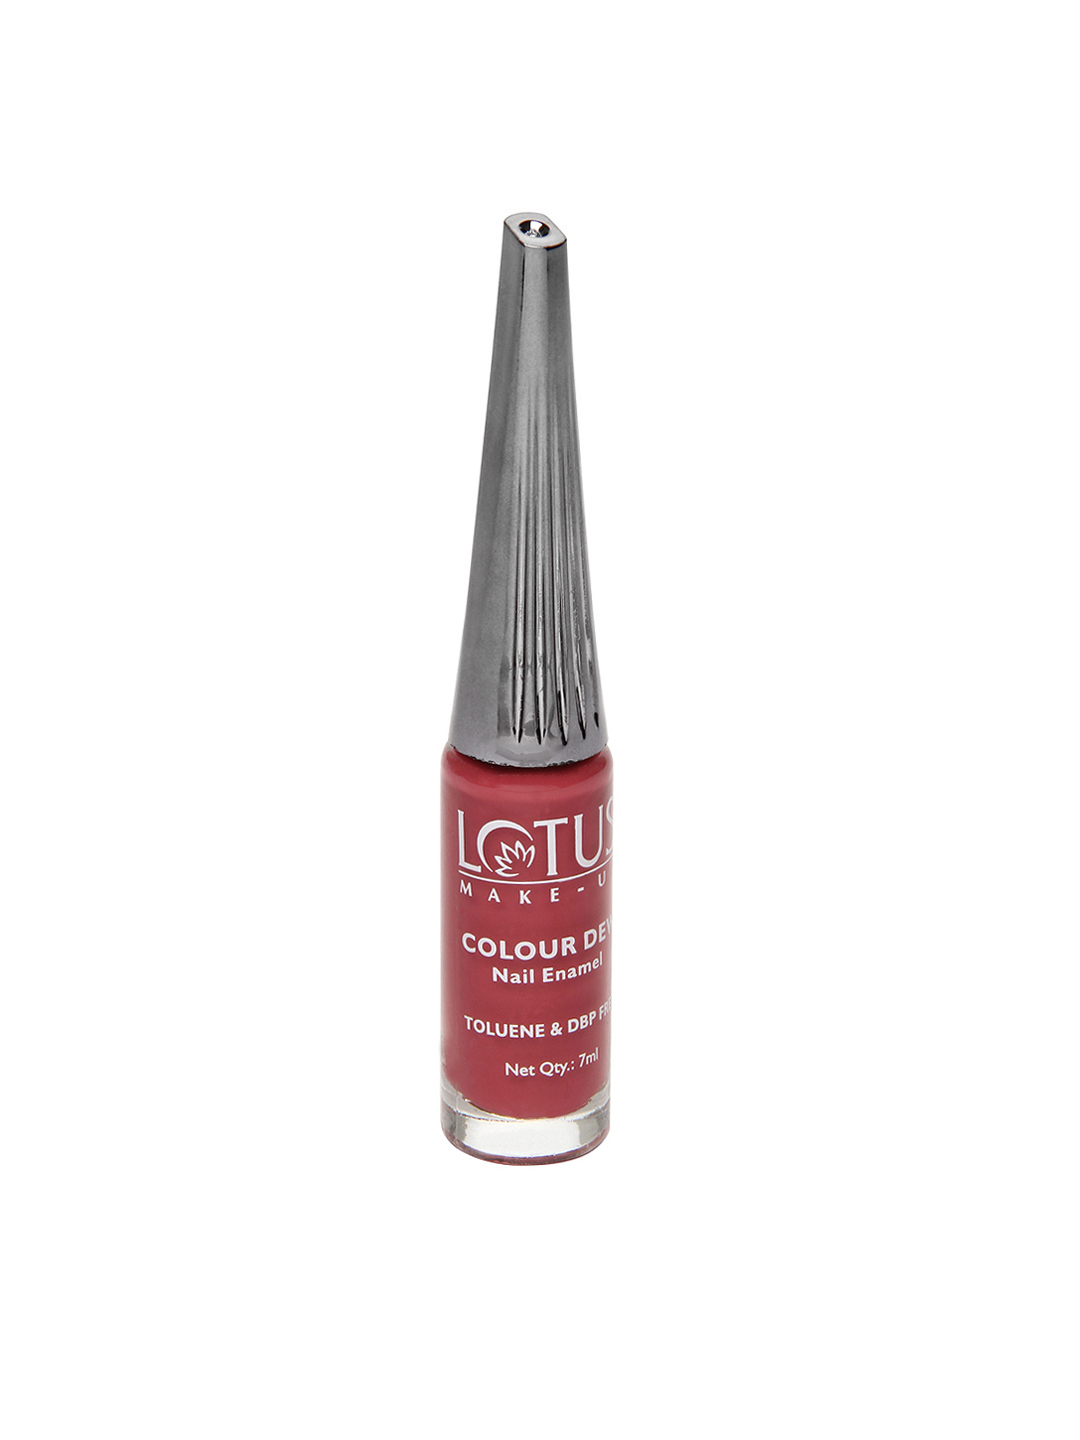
Lotus Herbals Rose Petal Nail Polish 920
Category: Personal Care / Nails / Nail Polish
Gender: Women
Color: Rose
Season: Spring 2017
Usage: Casual